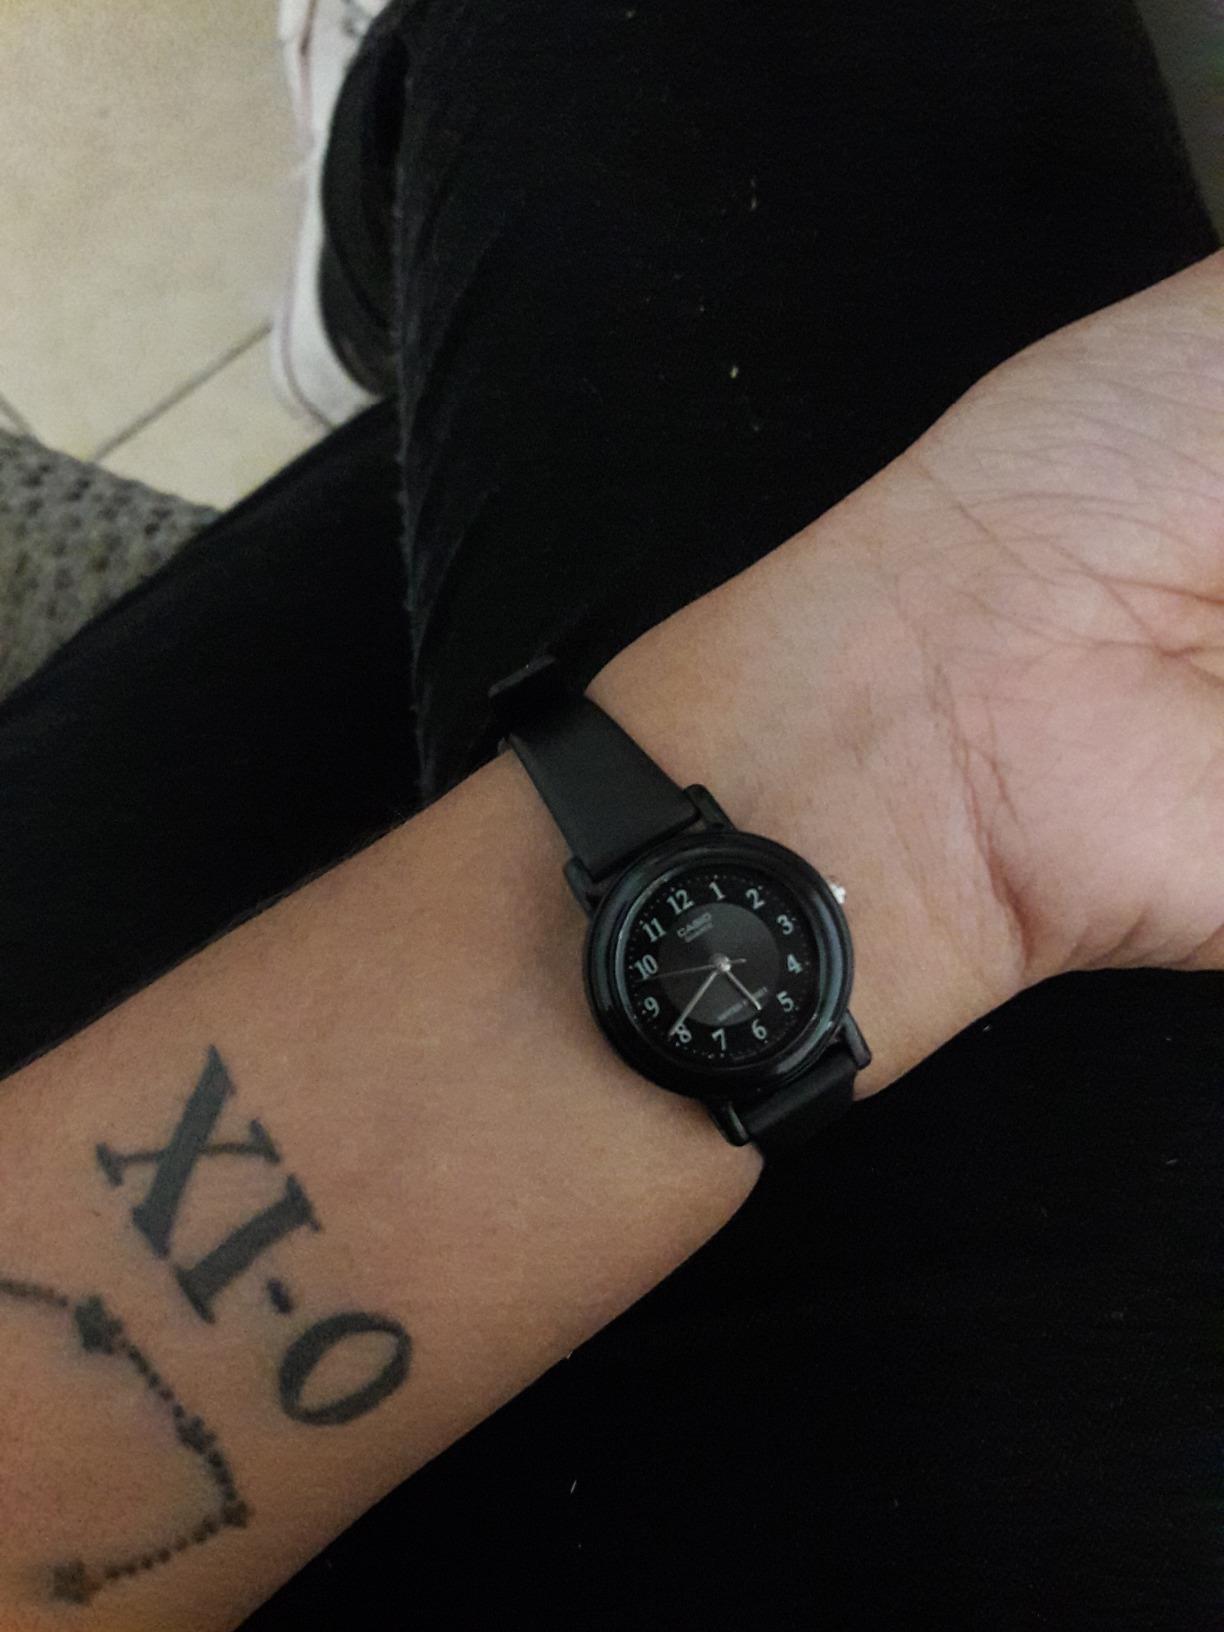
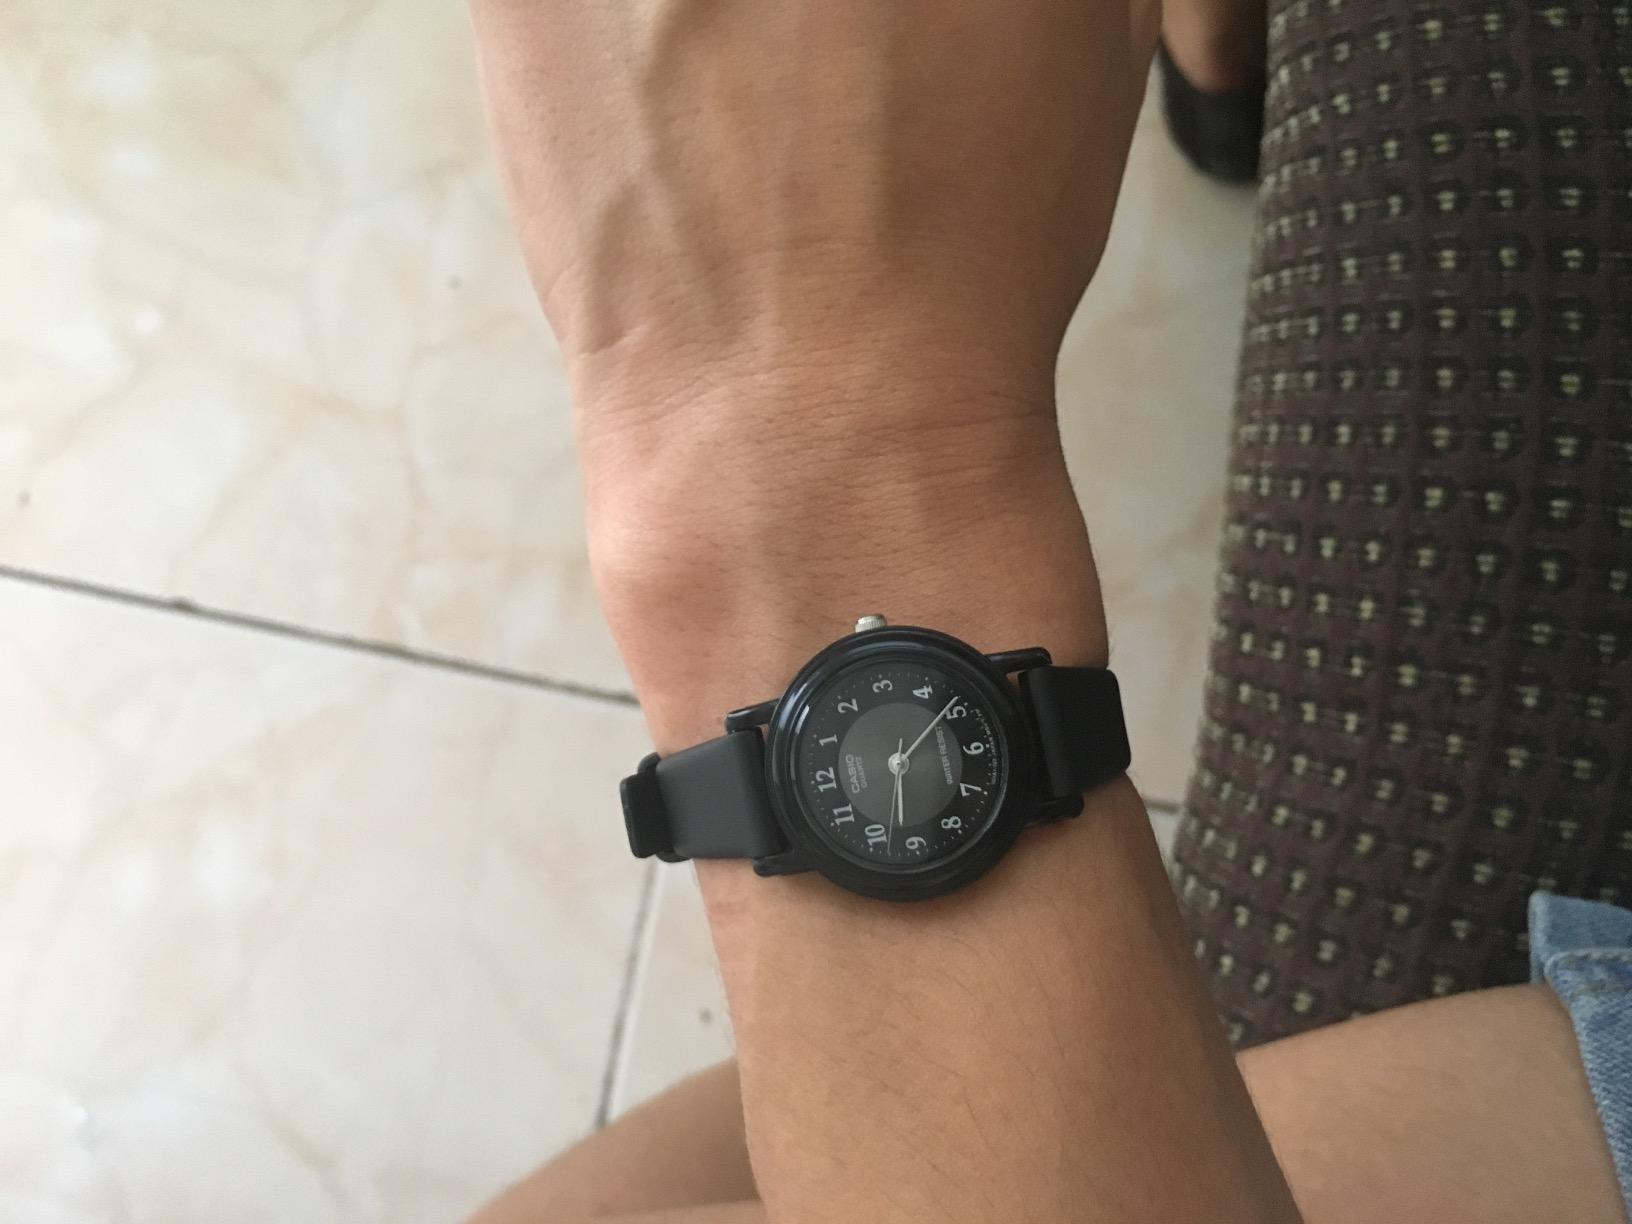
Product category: accessories_watch
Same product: yes